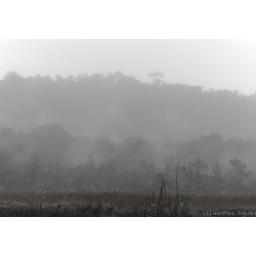
Unsaturated version of ohia tree forest near Steaming Bluff on Kilauea Volcano.